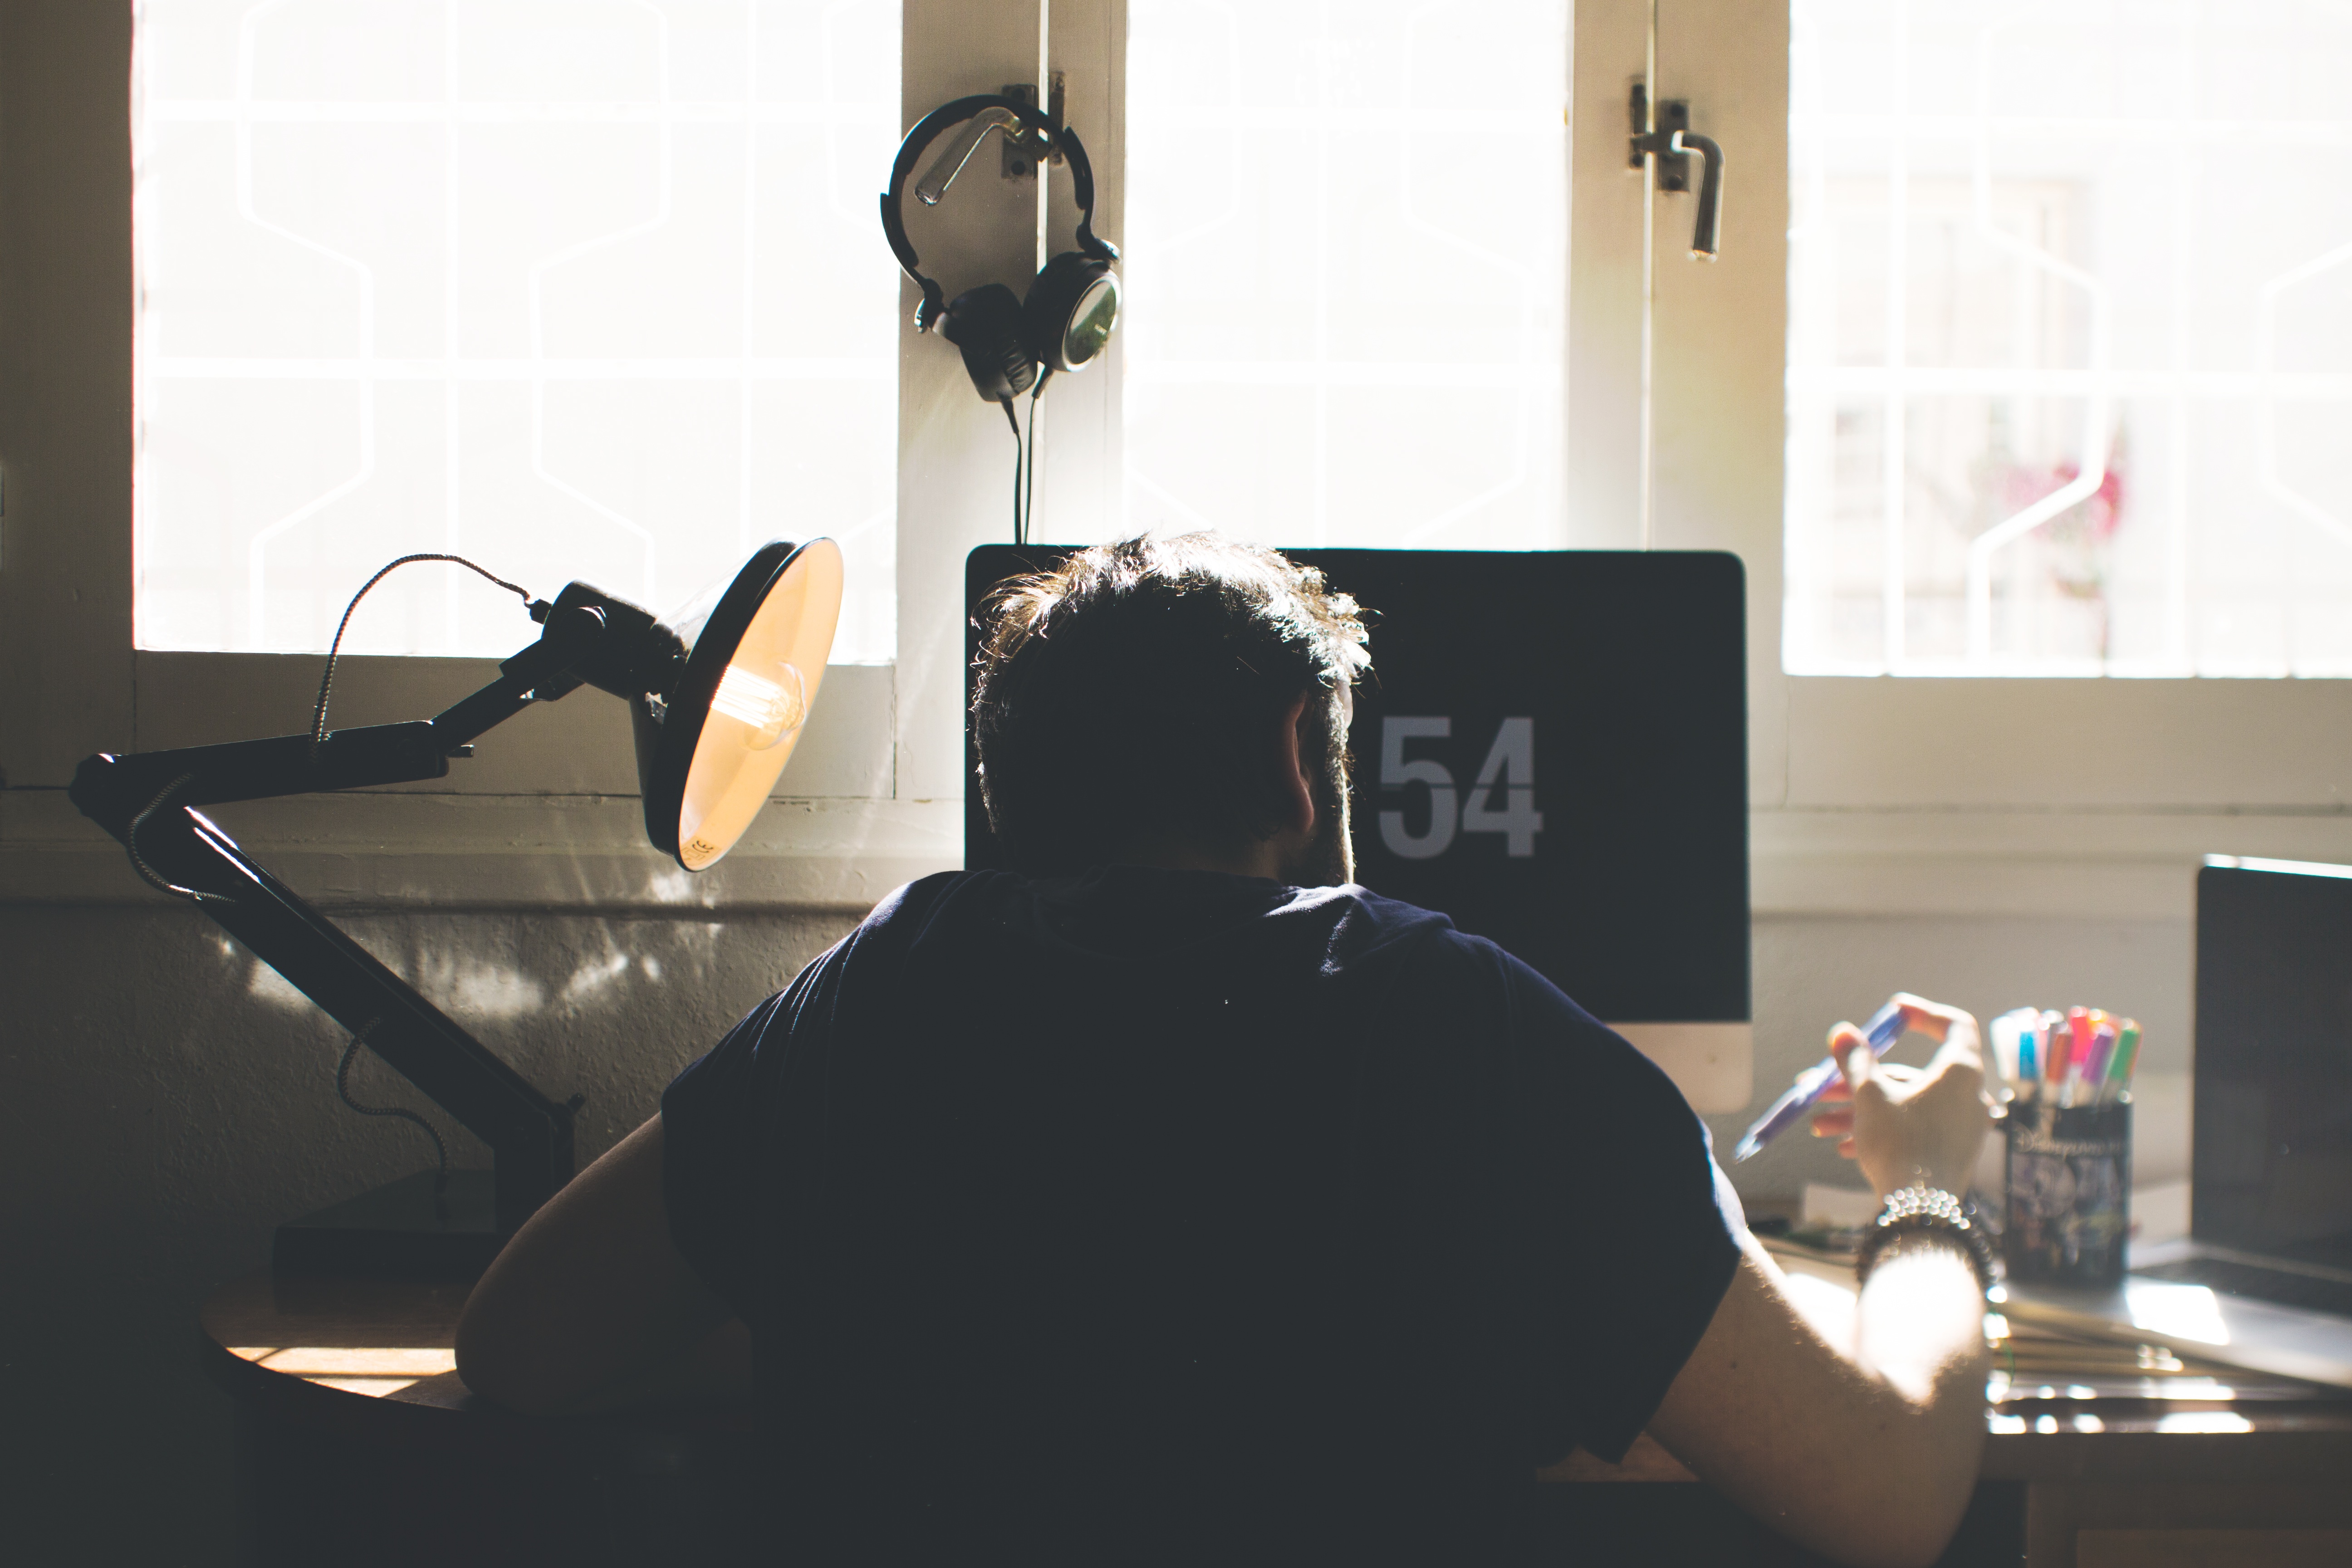
computer, work, working, sitting, office, black, furniture, designer, design, human positions